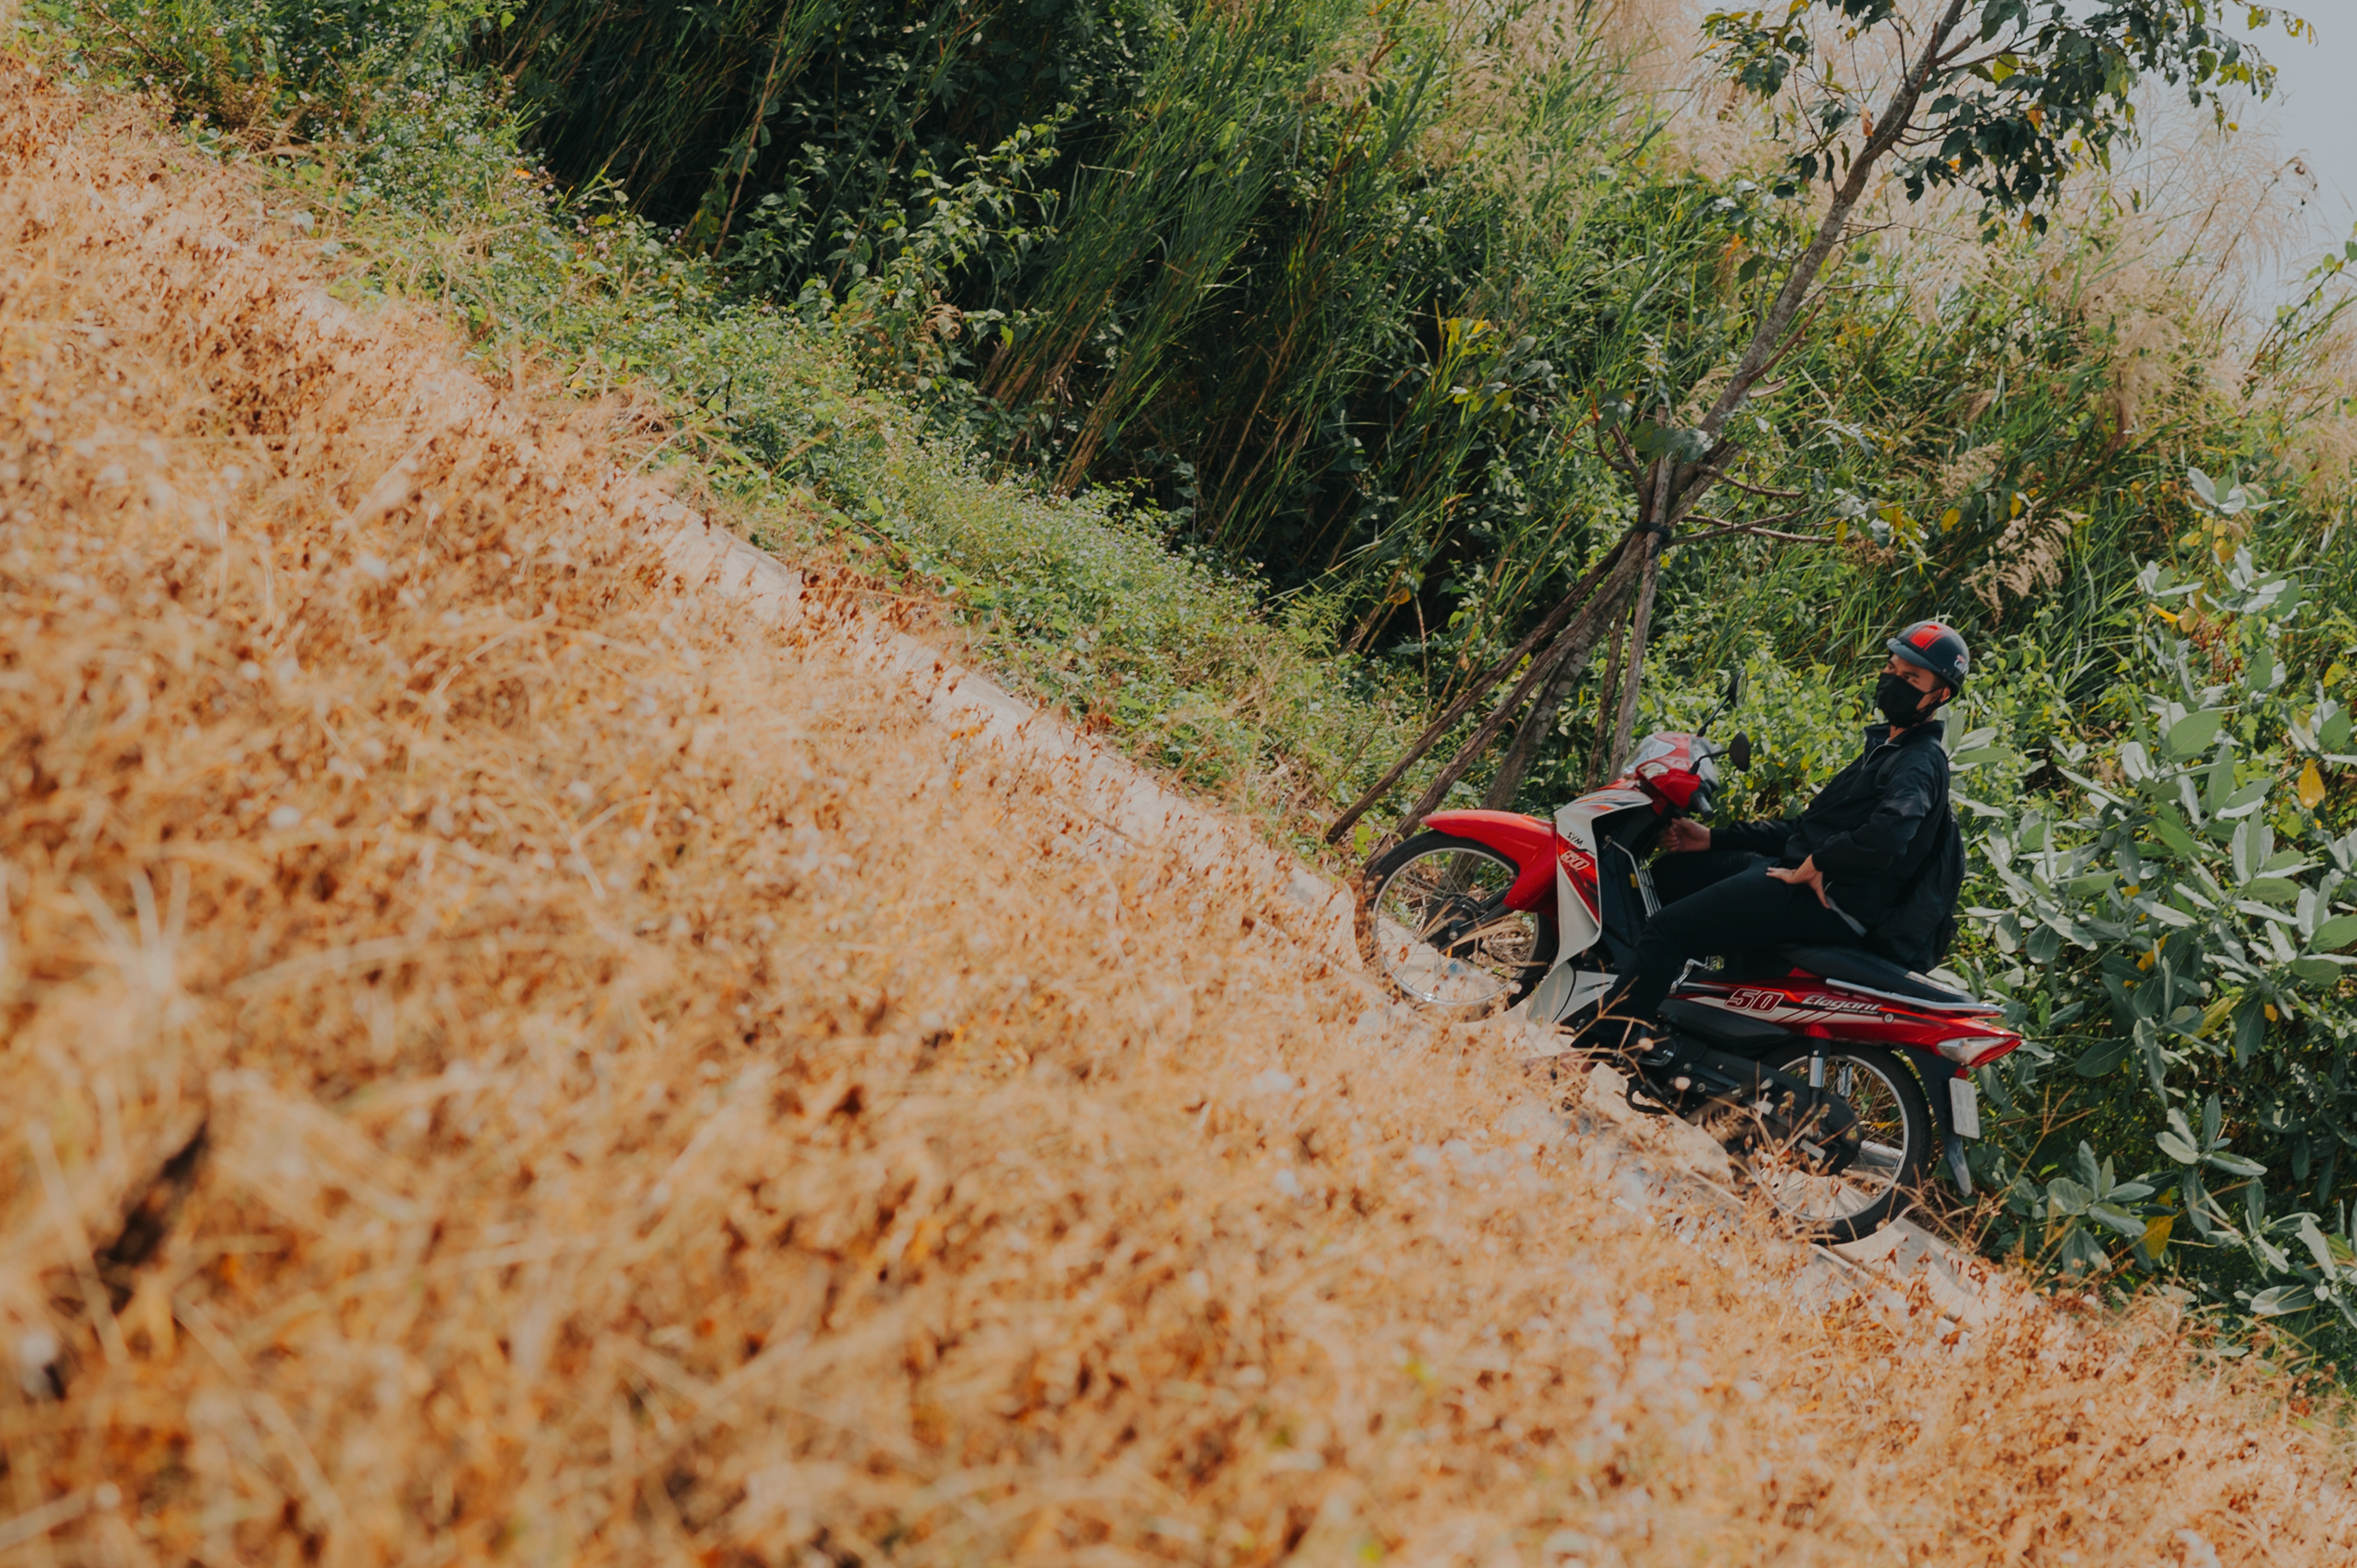
man, soil, plant, tree, vehicle, path, geological phenomenon, leaf, car, trail, off roading, grass, landscape, rural area, adventure, road, shrubland, plant community, dirt road